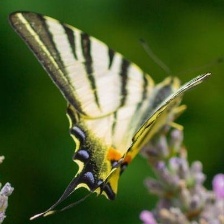
Species: SCARCE SWALLOW